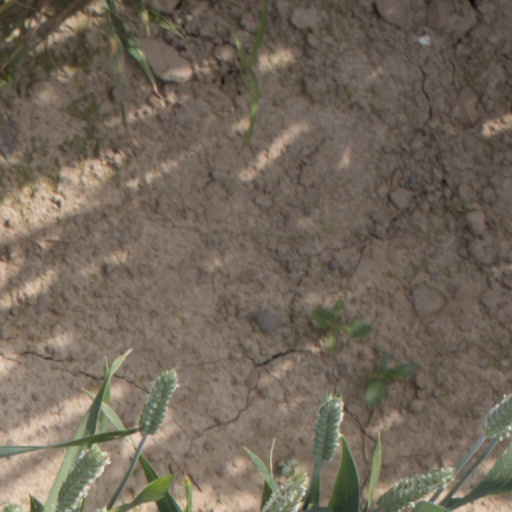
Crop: wheat